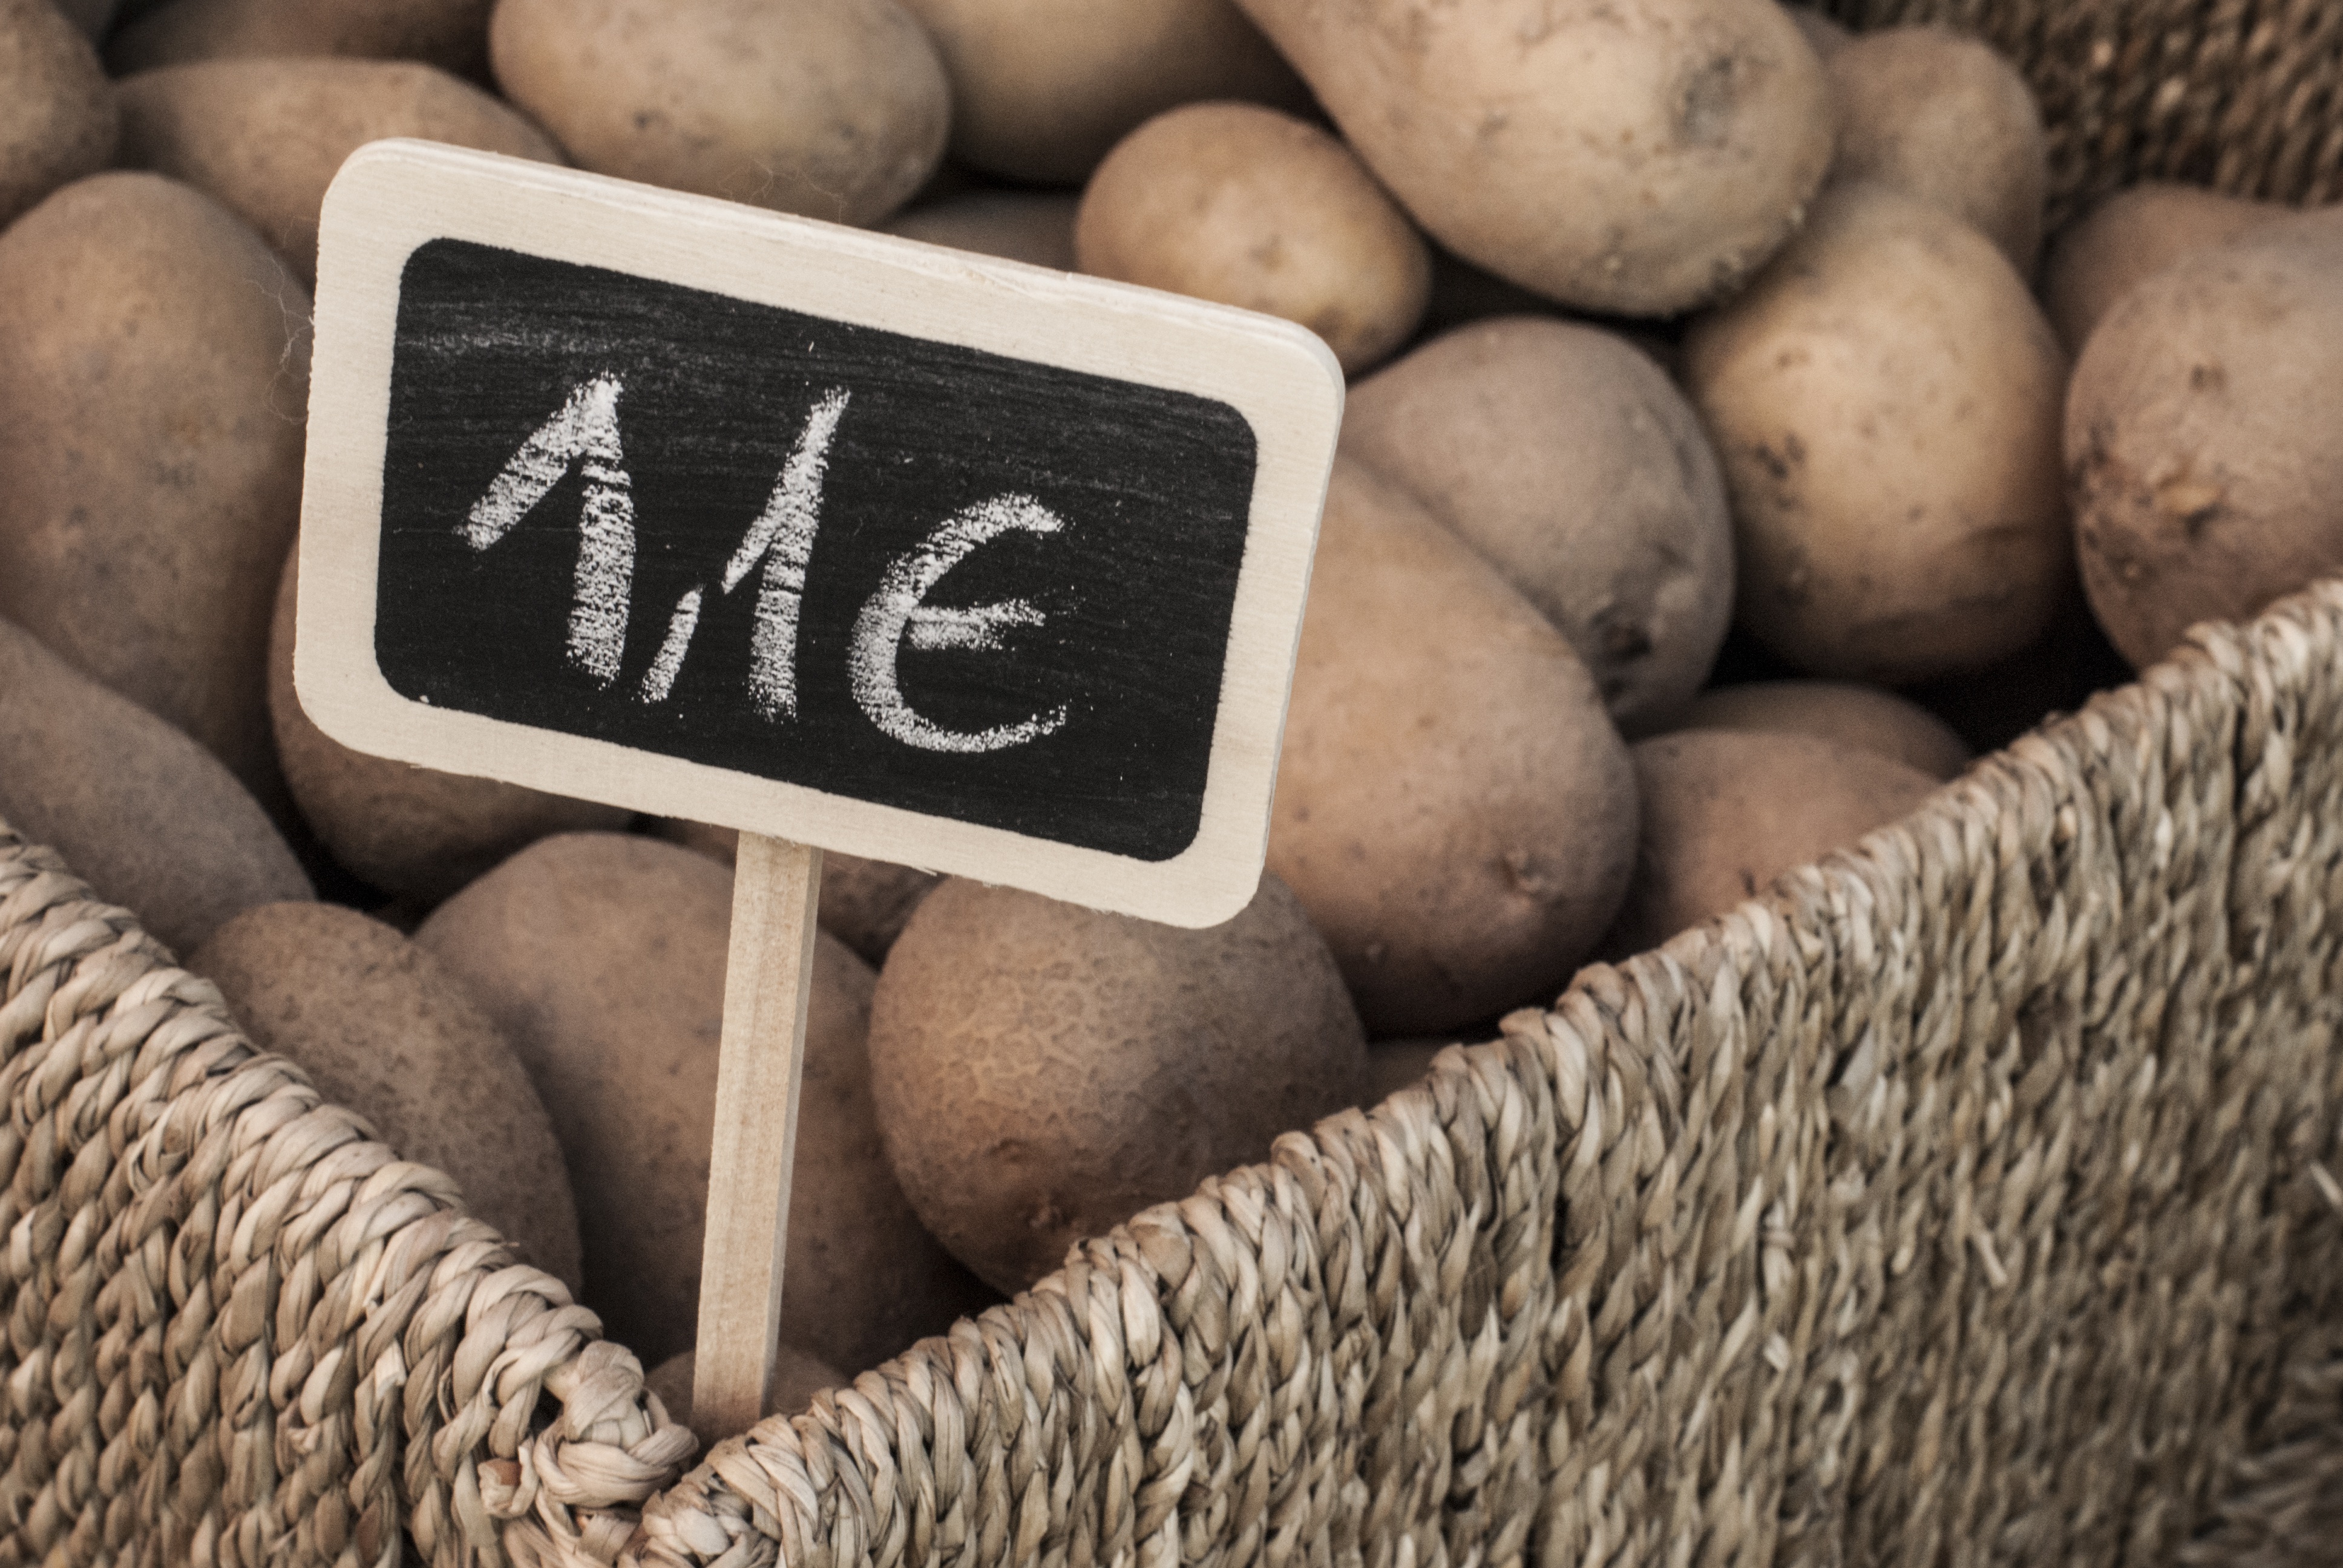
meal, food, produce, kitchen, soil, market, basket, close up, nutrition, vegetables, dinner, tasty, trade, gastronomy, healthy eating, potatoes, regime